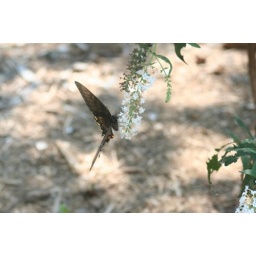
brown over ground